Living in Style

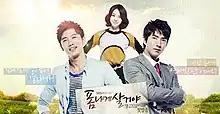
Promotional poster

Living in Style is a 2011 South Korean weekend family drama series starring Ki Tae-young and Yoon Se-in. It aired on SBS TV from September 17, 2011 to March 11, 2012, on Saturdays and Sundays at 21:50 for 51 episodes.